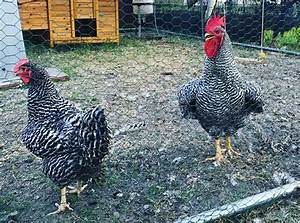
Label: chicken